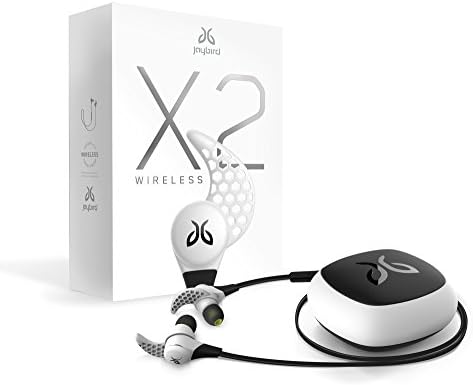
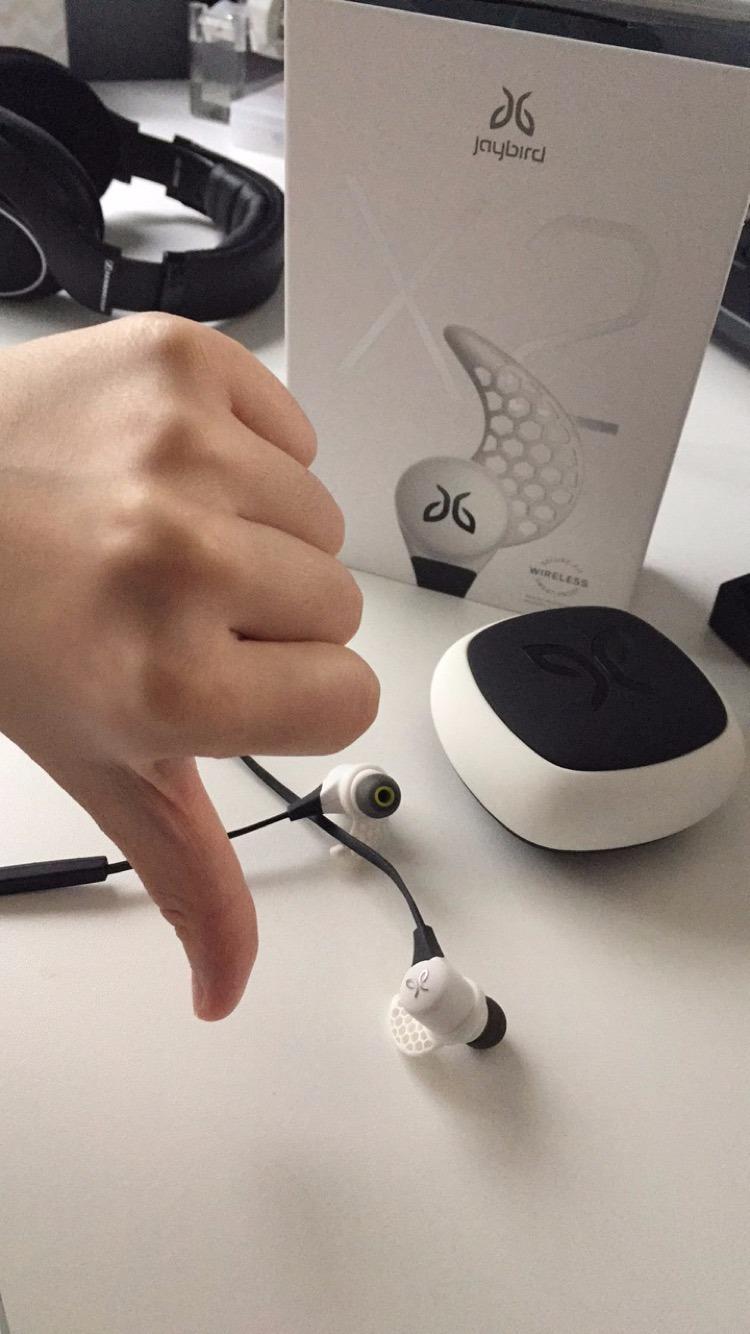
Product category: headphones
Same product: yes